Agaricus bitorquis

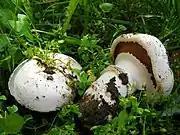
Specimen showing the ring structure

The cap is dry, smooth, and white (but stains yellowish in age), and measures in diameter, convex to flat, often with dirt on the cap.